Transcription preinitiation complex

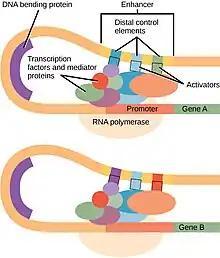
Transcription preinitiation complex, represented by the central cluster of proteins, causes RNA polymerase to bind to target DNA site. The PIC is able to bind both the promoter sequence near the gene to be transcribed and an enhancer sequence in a different part of the genome, allowing enhancer sequences to regulate a gene distant from it.

The preinitiation complex (abbreviated PIC) is a complex of approximately 100 proteins that is necessary for the transcription of protein-coding genes in eukaryotes and archaea. The preinitiation complex positions RNA polymerase II (Pol II) at gene transcription start sites, denatures the DNA, and positions the DNA in the RNA polymerase II active site for transcription.